Ed Palermo Big Band

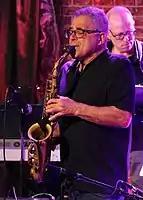
Palermo at Iridium 2018

The Ed Palermo Big Band is a New York City-based ensemble that has been active since the late 1970s, playing the compositions and arrangements of their leader, New Jersey born saxophonist Ed Palermo. The band is best known for Palermo's arrangements of the music of Frank Zappa, but they also perform and record compositions by Todd Rundgren, The Beatles, Miles Davis, Wayne Shorter, The Rolling Stones, Blodwyn Pig, King Crimson, Jethro Tull and many, many other composers from a wide range of genres.